Herero Day

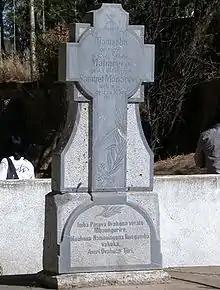
Monument to Herero Chiefs in Okahandja: Gravestone of Tjamuaha, Maharero, and Samuel Maharero

Unaware of the role the reburial would play as a commemoration of anti-colonialisation and a symbol of nationalism, the South African administration granted permission for the reburial. The respective ceremony was attended by 3,000 Hereros and by 100 Whites, including high-ranking government officials. Since then, Herero Day is held annually as a gesture of resistance, unity and loyalty, as well as defiance against colonisation, particularly that by the Germans.